Sky position (RA, Dec in degrees): 233.306, 4.629
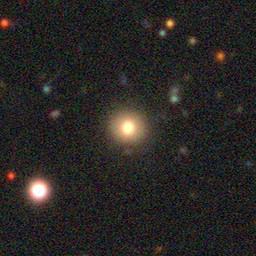
Galaxy morphology: Round Smooth Galaxies